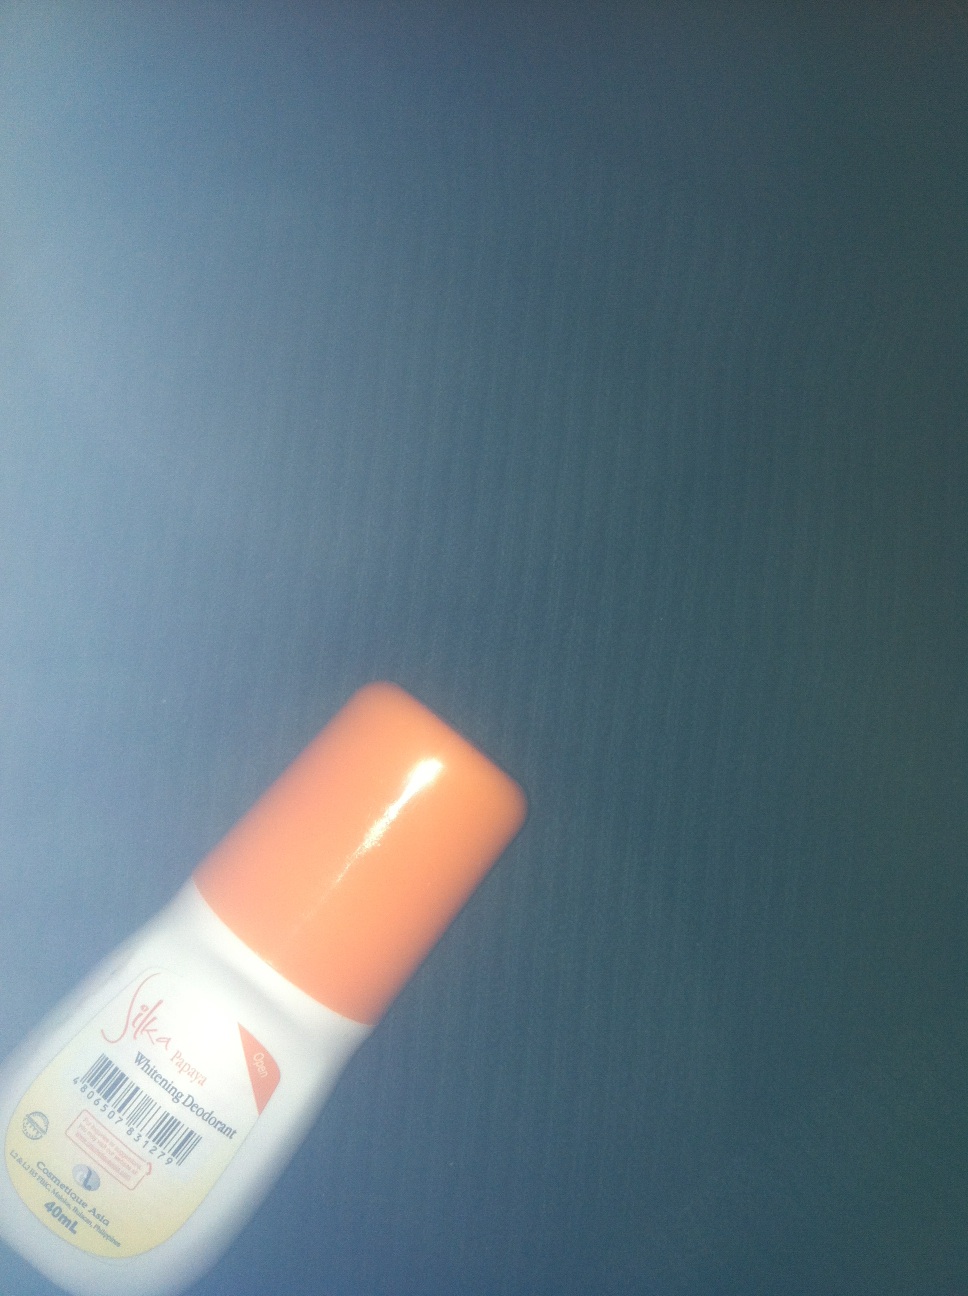Question: What is the color of the cap of this bottle?
Answer: orange